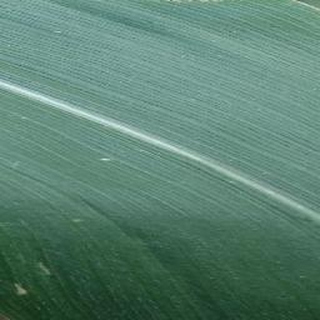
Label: healthy_corn